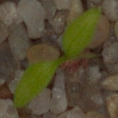
Label: common_chickweed